Irv Rybicki

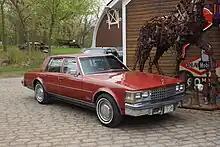
1976 Cadillac Seville

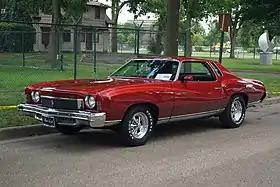
1973 Chevrolet Monte Carlo

He was promoted to designer in 1947 and senior designer in 1950. He spent six years in the Cadillac studio under future Styling VP Bill Mitchell. Rybicki was noted for innovating the concealed gas cap for the 1948 Cadillac, hidden within the flip-top taillight. Rybicki styled the interior and instrument panel of the 1953 Cadillac Le Mans concept car.